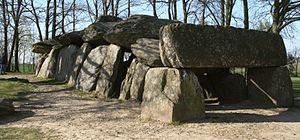
Le lutin est une créature humanoïde nocturne de petite taille, issue au sens strict du folklore et des croyances populaires de certaines régions françaises comme le Berry, la Normandie et la Picardie. Les Ardennes et la Wallonie connaissent un génie domestique très proche sous le nom de nuton. En Bretagne, les korrigans sont assimilés à des lutins, tandis que dans les Alpes, le nom de servan est employé. Probablement inspiré des divinités du foyer et de « petits dieux » païens tels que les sylvains, les satyres et les Pénates, son nom dérive de l'influence linguistique du dieu romain Neptune ou du celte Nuada, tous deux liés à l'eau. L'influence des croyances envers les revenants peut expliquer une partie de ses caractéristiques. Dès le Moyen Âge, il apparaît dans les récits et les chroniques déjà doté de particularités qui restent connues à notre époque. Les paysans se transmettent des siècles durant les rites visant à s'attirer ses bonnes grâces, ou au contraire à le chasser.
Cet article recense les monuments historiques de France classés en 1840, la première protection de ce type dans le pays.
Le département d'Ille-et-Vilaine comporte toutes les formes de monuments mégalithiques.